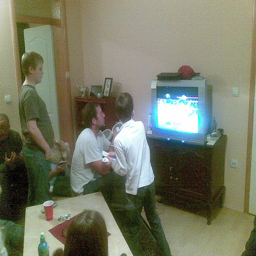
A family gathered together watching a boxing match on tv
some people are in a room looking at a television.
A family watches television in a small living room.
People play video games while others talk behind them.
A bunch of kids and grown-ups watching something on television.